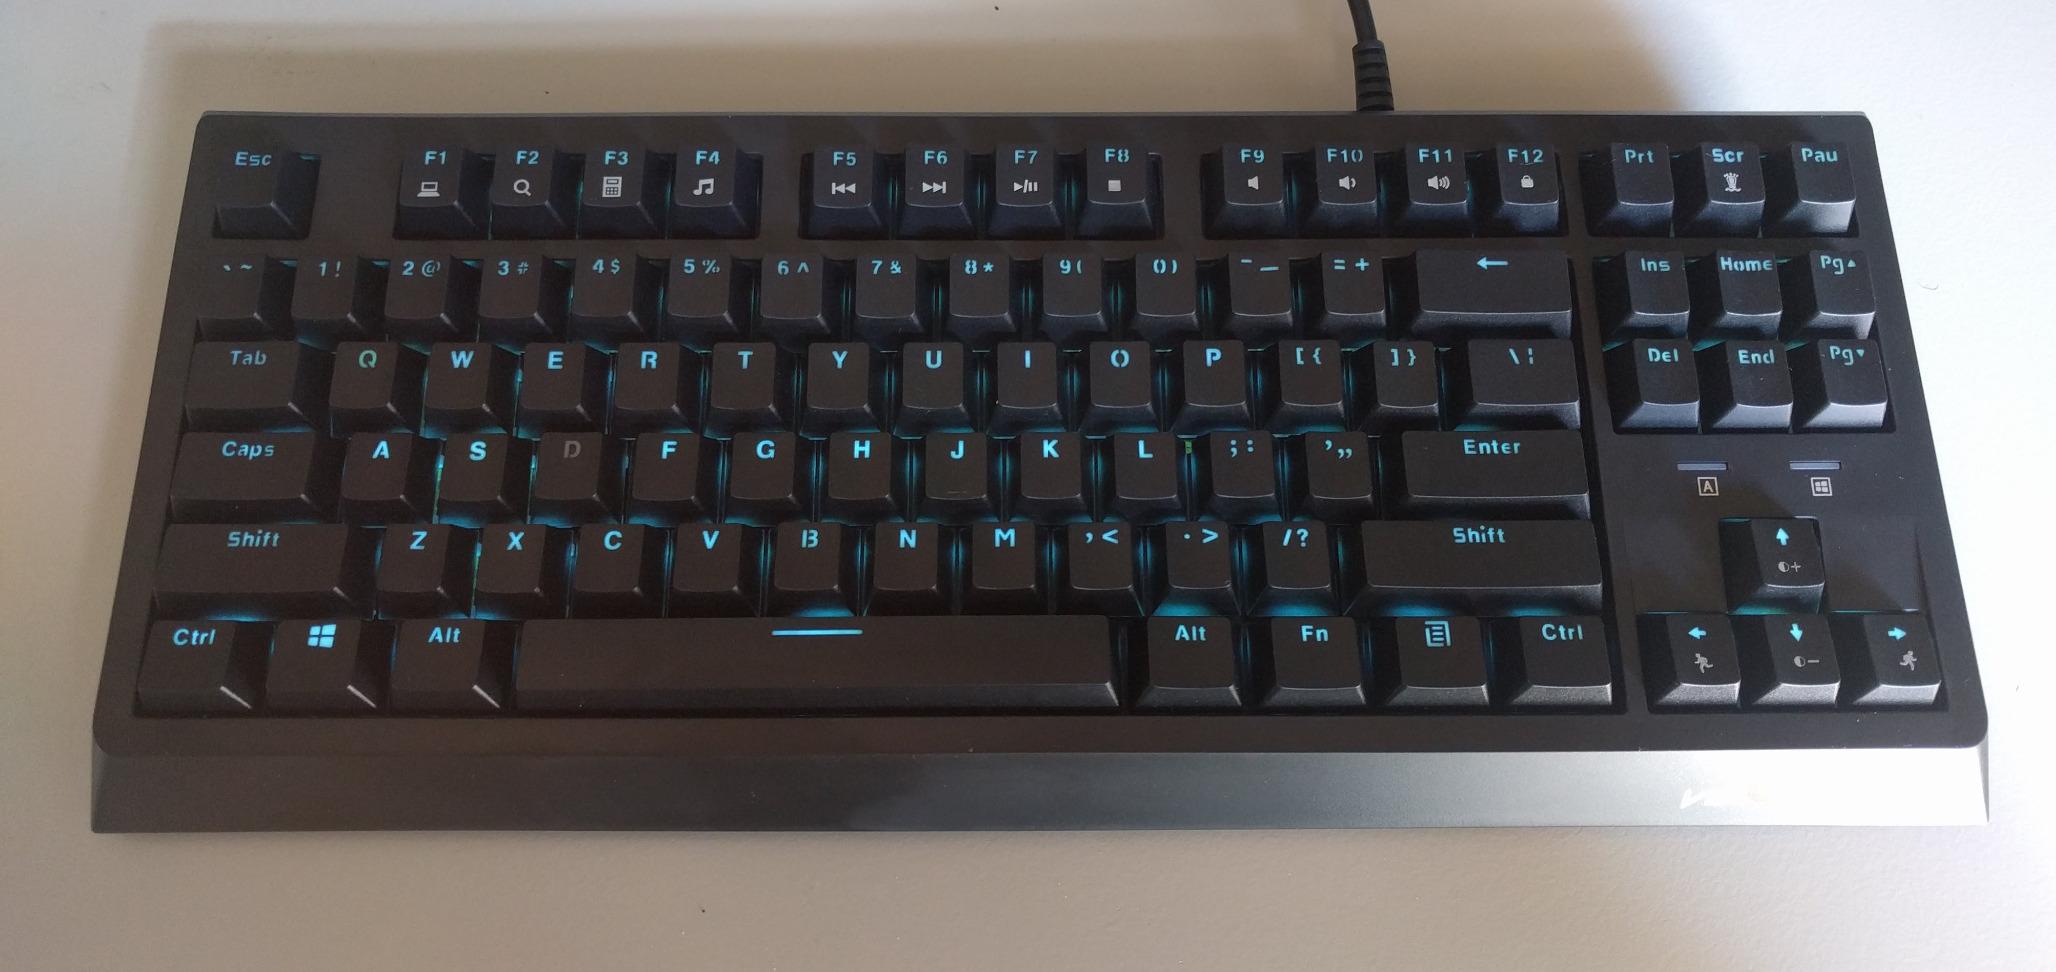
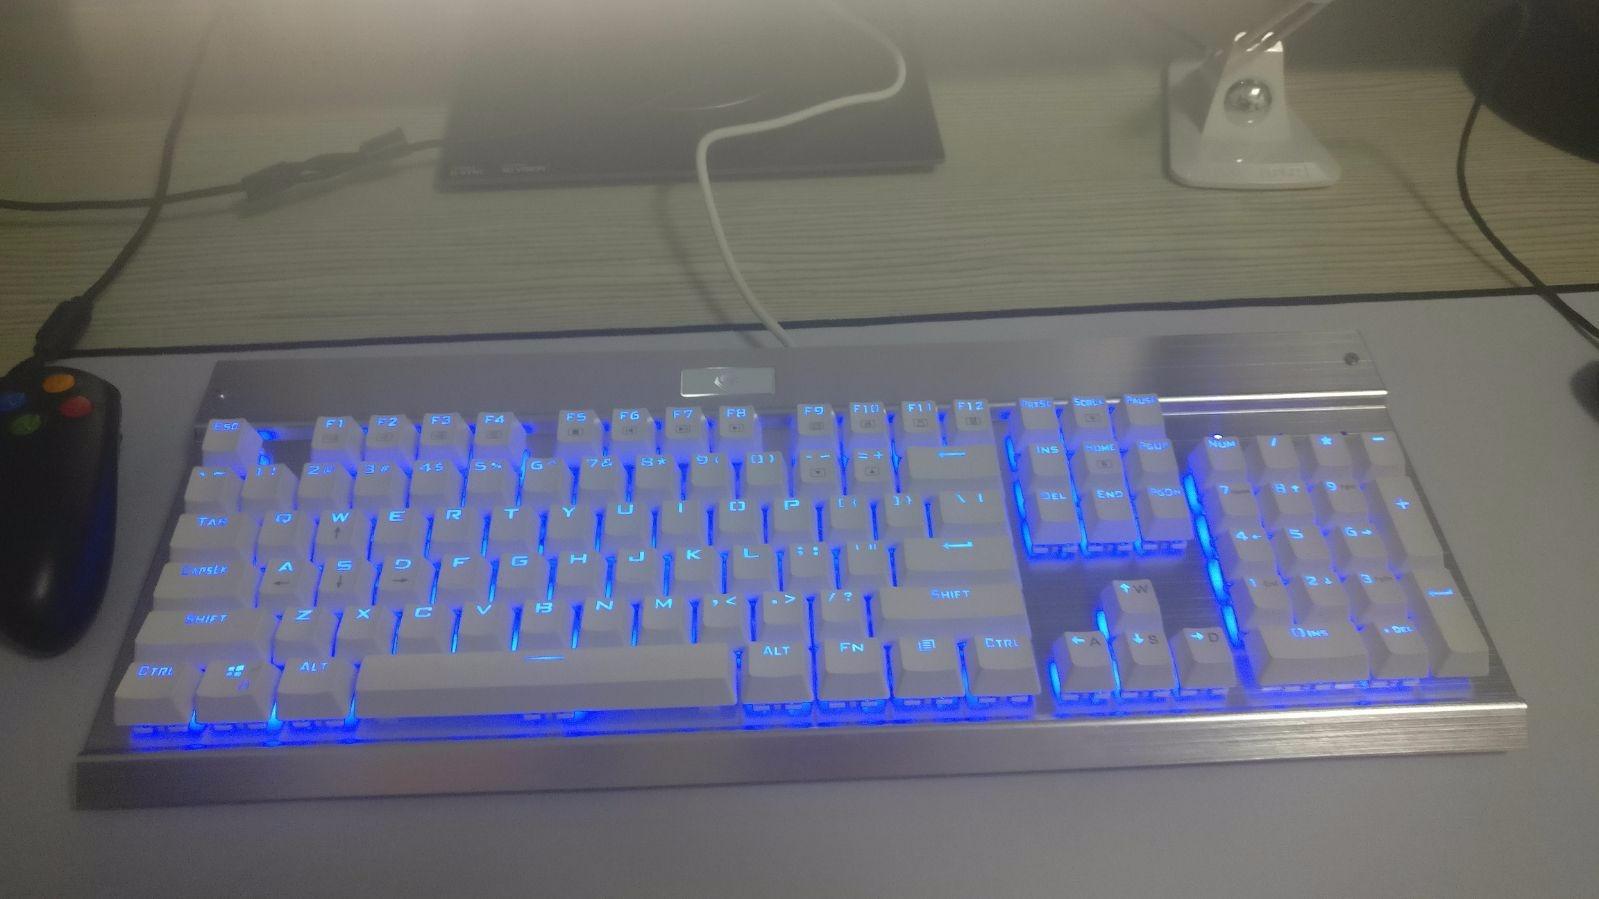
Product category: keyboard
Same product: no